St. Petersburg, Florida

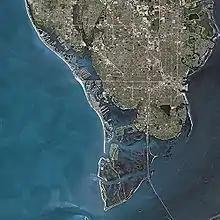
St. Petersburg seen from Spot satellite

The development of major transportation continued into the 1960s with the completion of the Howard Frankland Bridge in 1960, creating another connection between St. Petersburg and Tampa. St. Petersburg also received its first stadium named the Bayfront Center which hosted the first professional hockey league in Tampa Bay. A new municipal marina and the Museum of Fine Arts were also built downtown. St. Petersburg is home to one of the world's largest reclaimed water systems that was built in the 1970s which flows 37 million gallons of water per day to provide for customers located throughout the city.